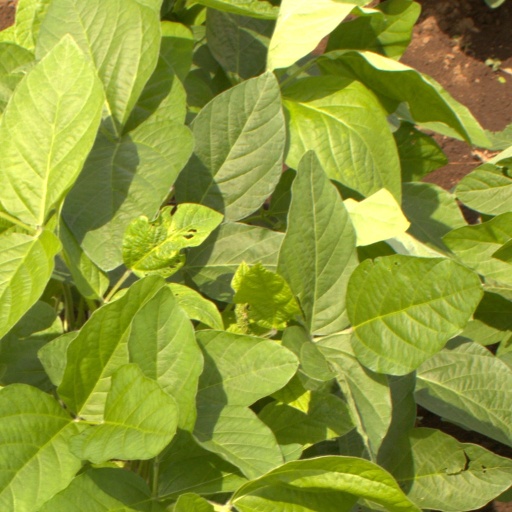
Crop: soybean